San Glorio

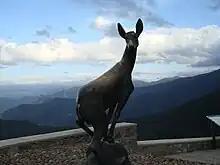

San Glorio is a mountain pass in the Cantabrian Mountains of Northern Spain. The pass reaches an elevation of 1610 meters along the national highway N621 which connects the city of León with Cantabria and which passes through Asturias.